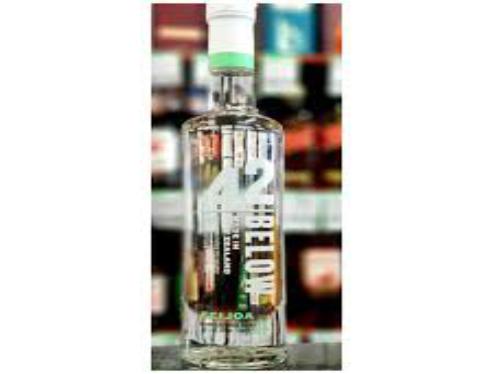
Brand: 42 Below
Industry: Food